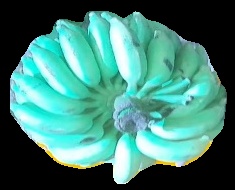
Variety: elakki-bale
Grade: grade2